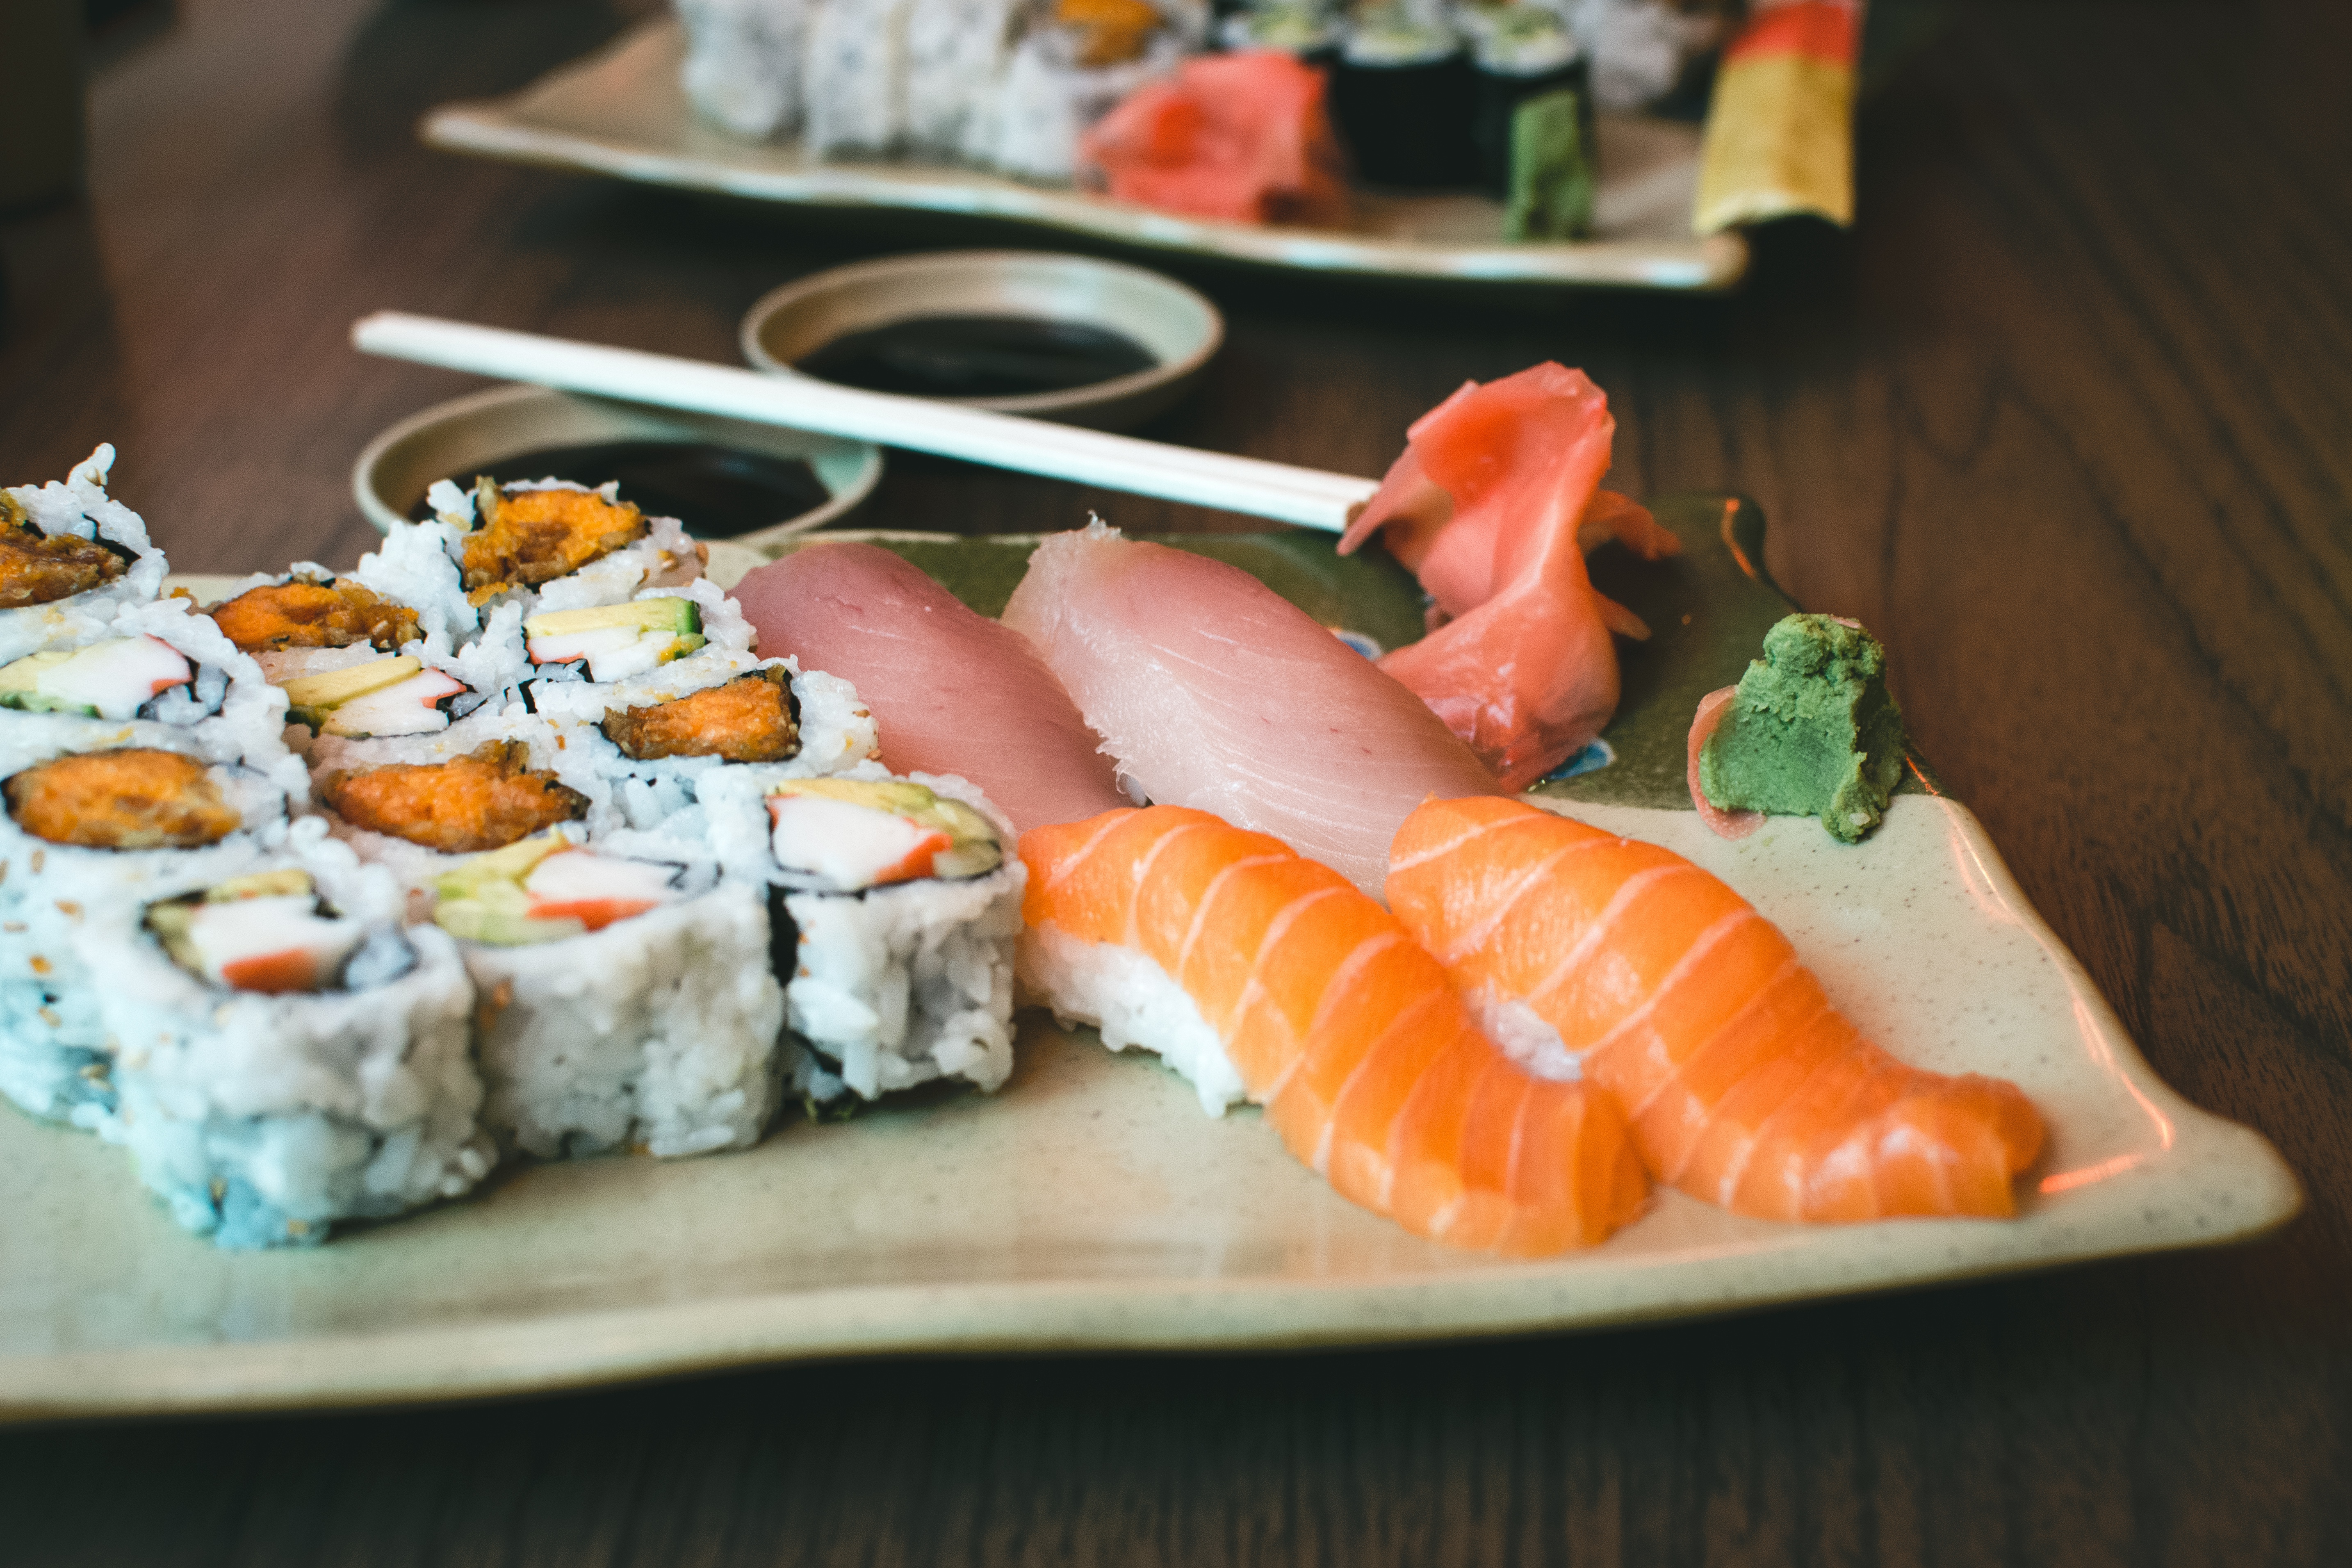
dish, cuisine, food, sushi, california roll, ingredient, rice ball, comfort food, sashimi, sakana, salmon, la carte food, brunch, steamed rice, japanese cuisine, smoked salmon, garnish, gimbap, side dish, meal, eel, seafood, lox, supper, produce, recipe, lunch, Take out food, appetizer, white rice, tableware, culinary art, fish slice, chopsticks, hors d oeuvre